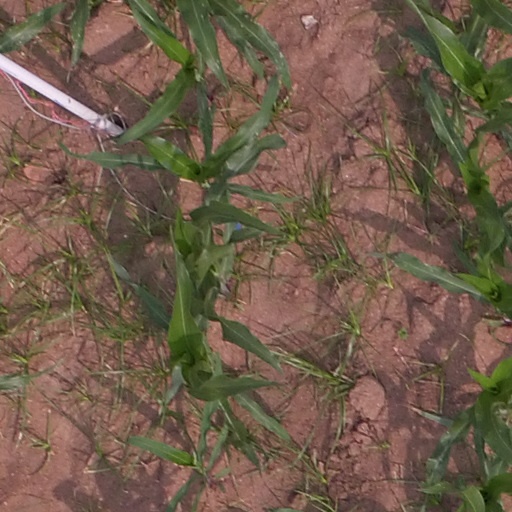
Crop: maize; corn